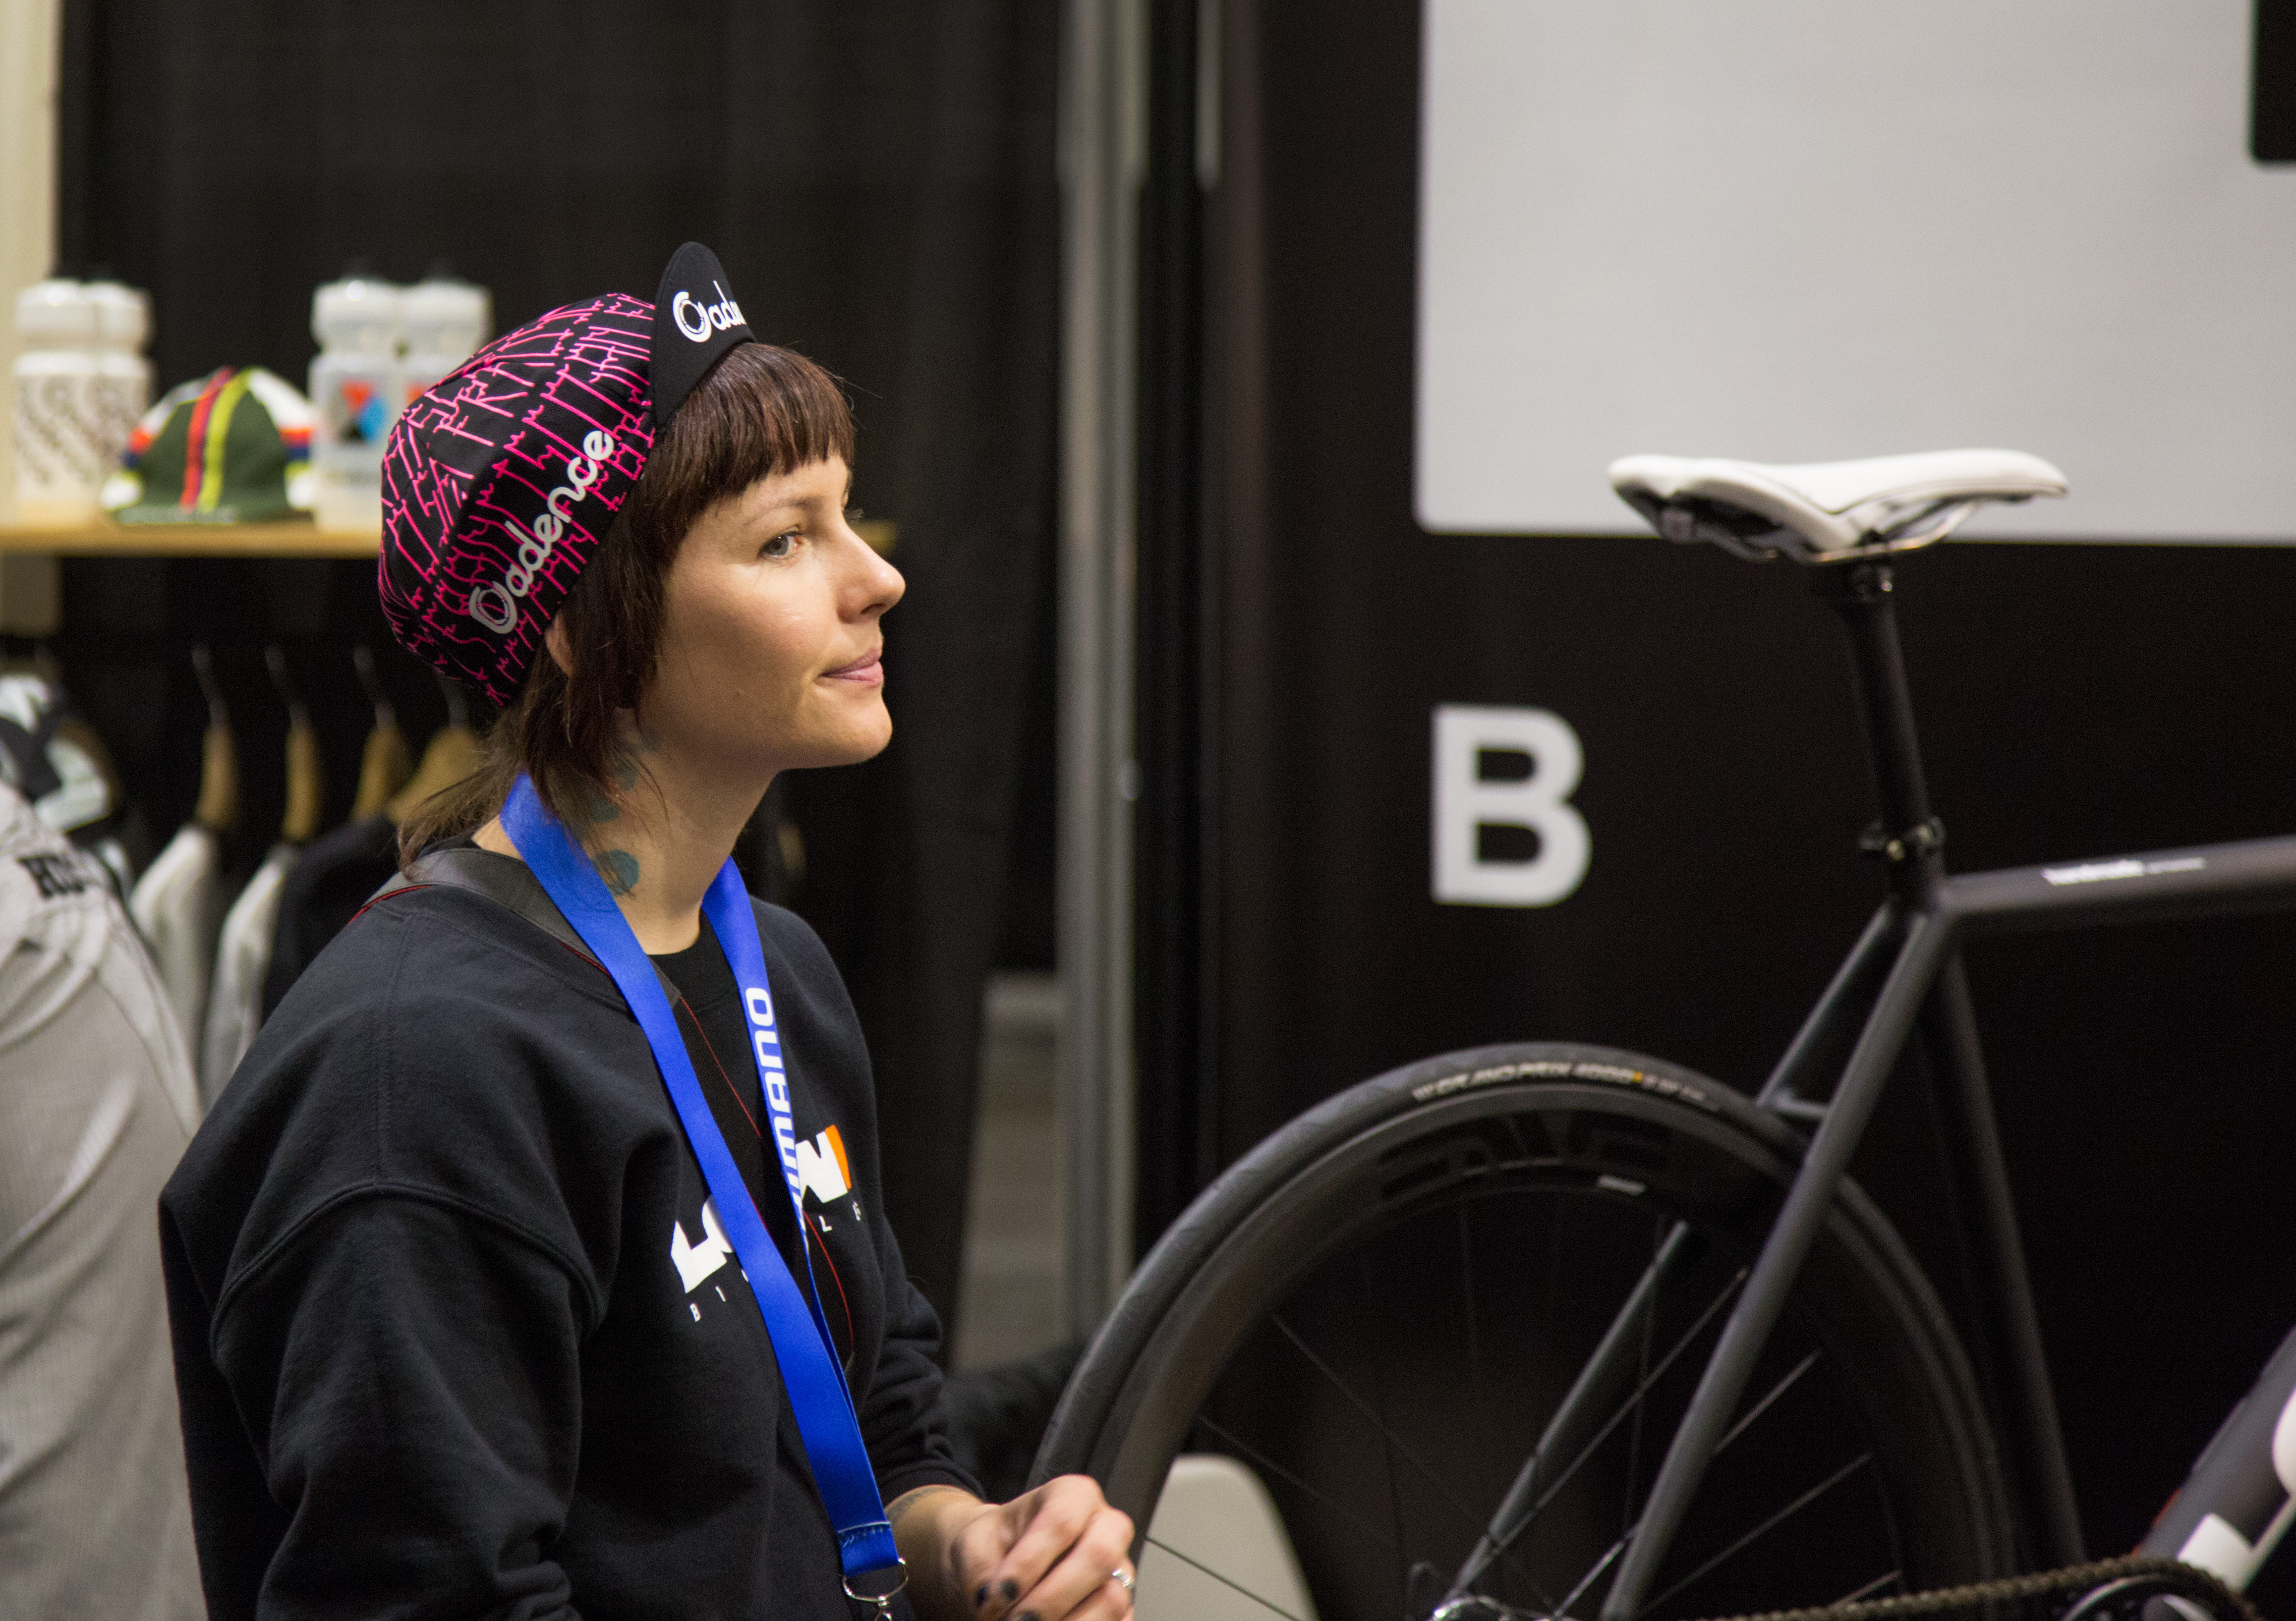
vehicle, black, cycling, bicycles, bikes, artists, sacramento, builder, designers, engineers, bespoke, nahbs, nahbs2016